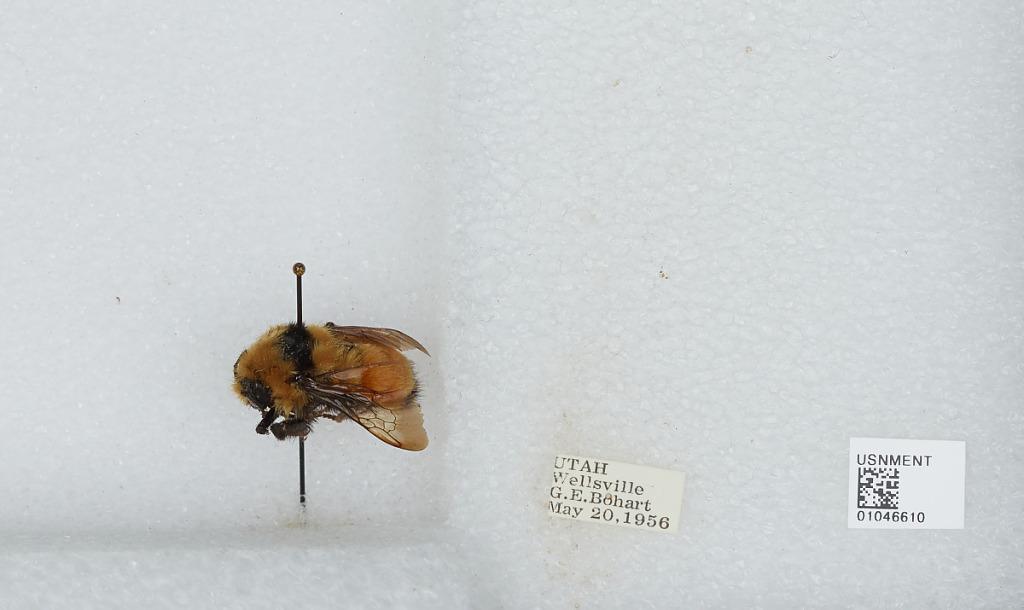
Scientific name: Bombus sp.
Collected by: G. Bohart
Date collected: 1956-5-20
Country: United States
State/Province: Utah
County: Cache
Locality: Wellsville
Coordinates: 41.6356, -111.933